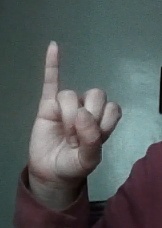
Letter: meem